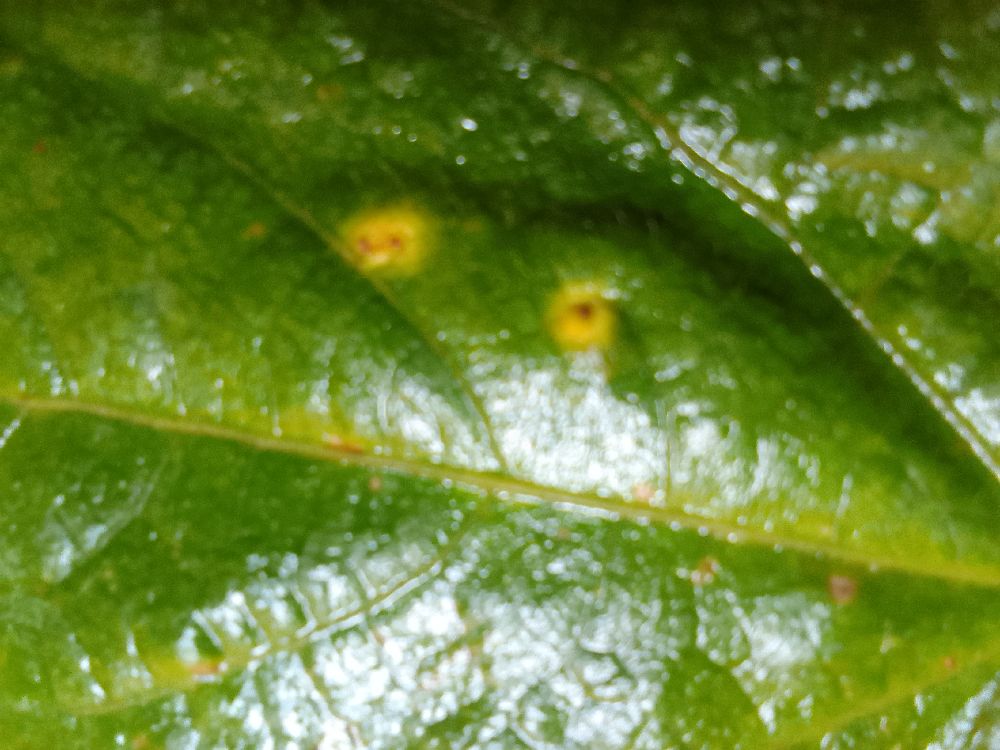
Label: rust